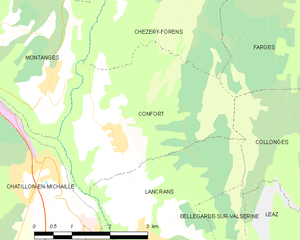
Carte des communes françaises: Confort